Michoacán

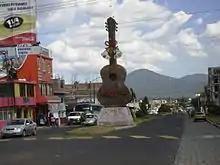
The famed guitar town of Paracho

The Central region is represented by lakes Pátzcuaro and Zirahuén. Lake Pátzcuaro has a surface area of 1,525 km. This lake is fed by a number of surface and subterranean water flows with the principal rivers leading here including the San Gregorio and Chapultepec. This lake has five islands within it called Janitzio, Yunuén, La Pacanda, Tecuén, Jarácuaro, Urandén and Carián. Lake Zirahuén has an area of and is fed by streams such as Manzanilla and Zinamba. These two lakes are considered to be the main tourist attraction of the state.